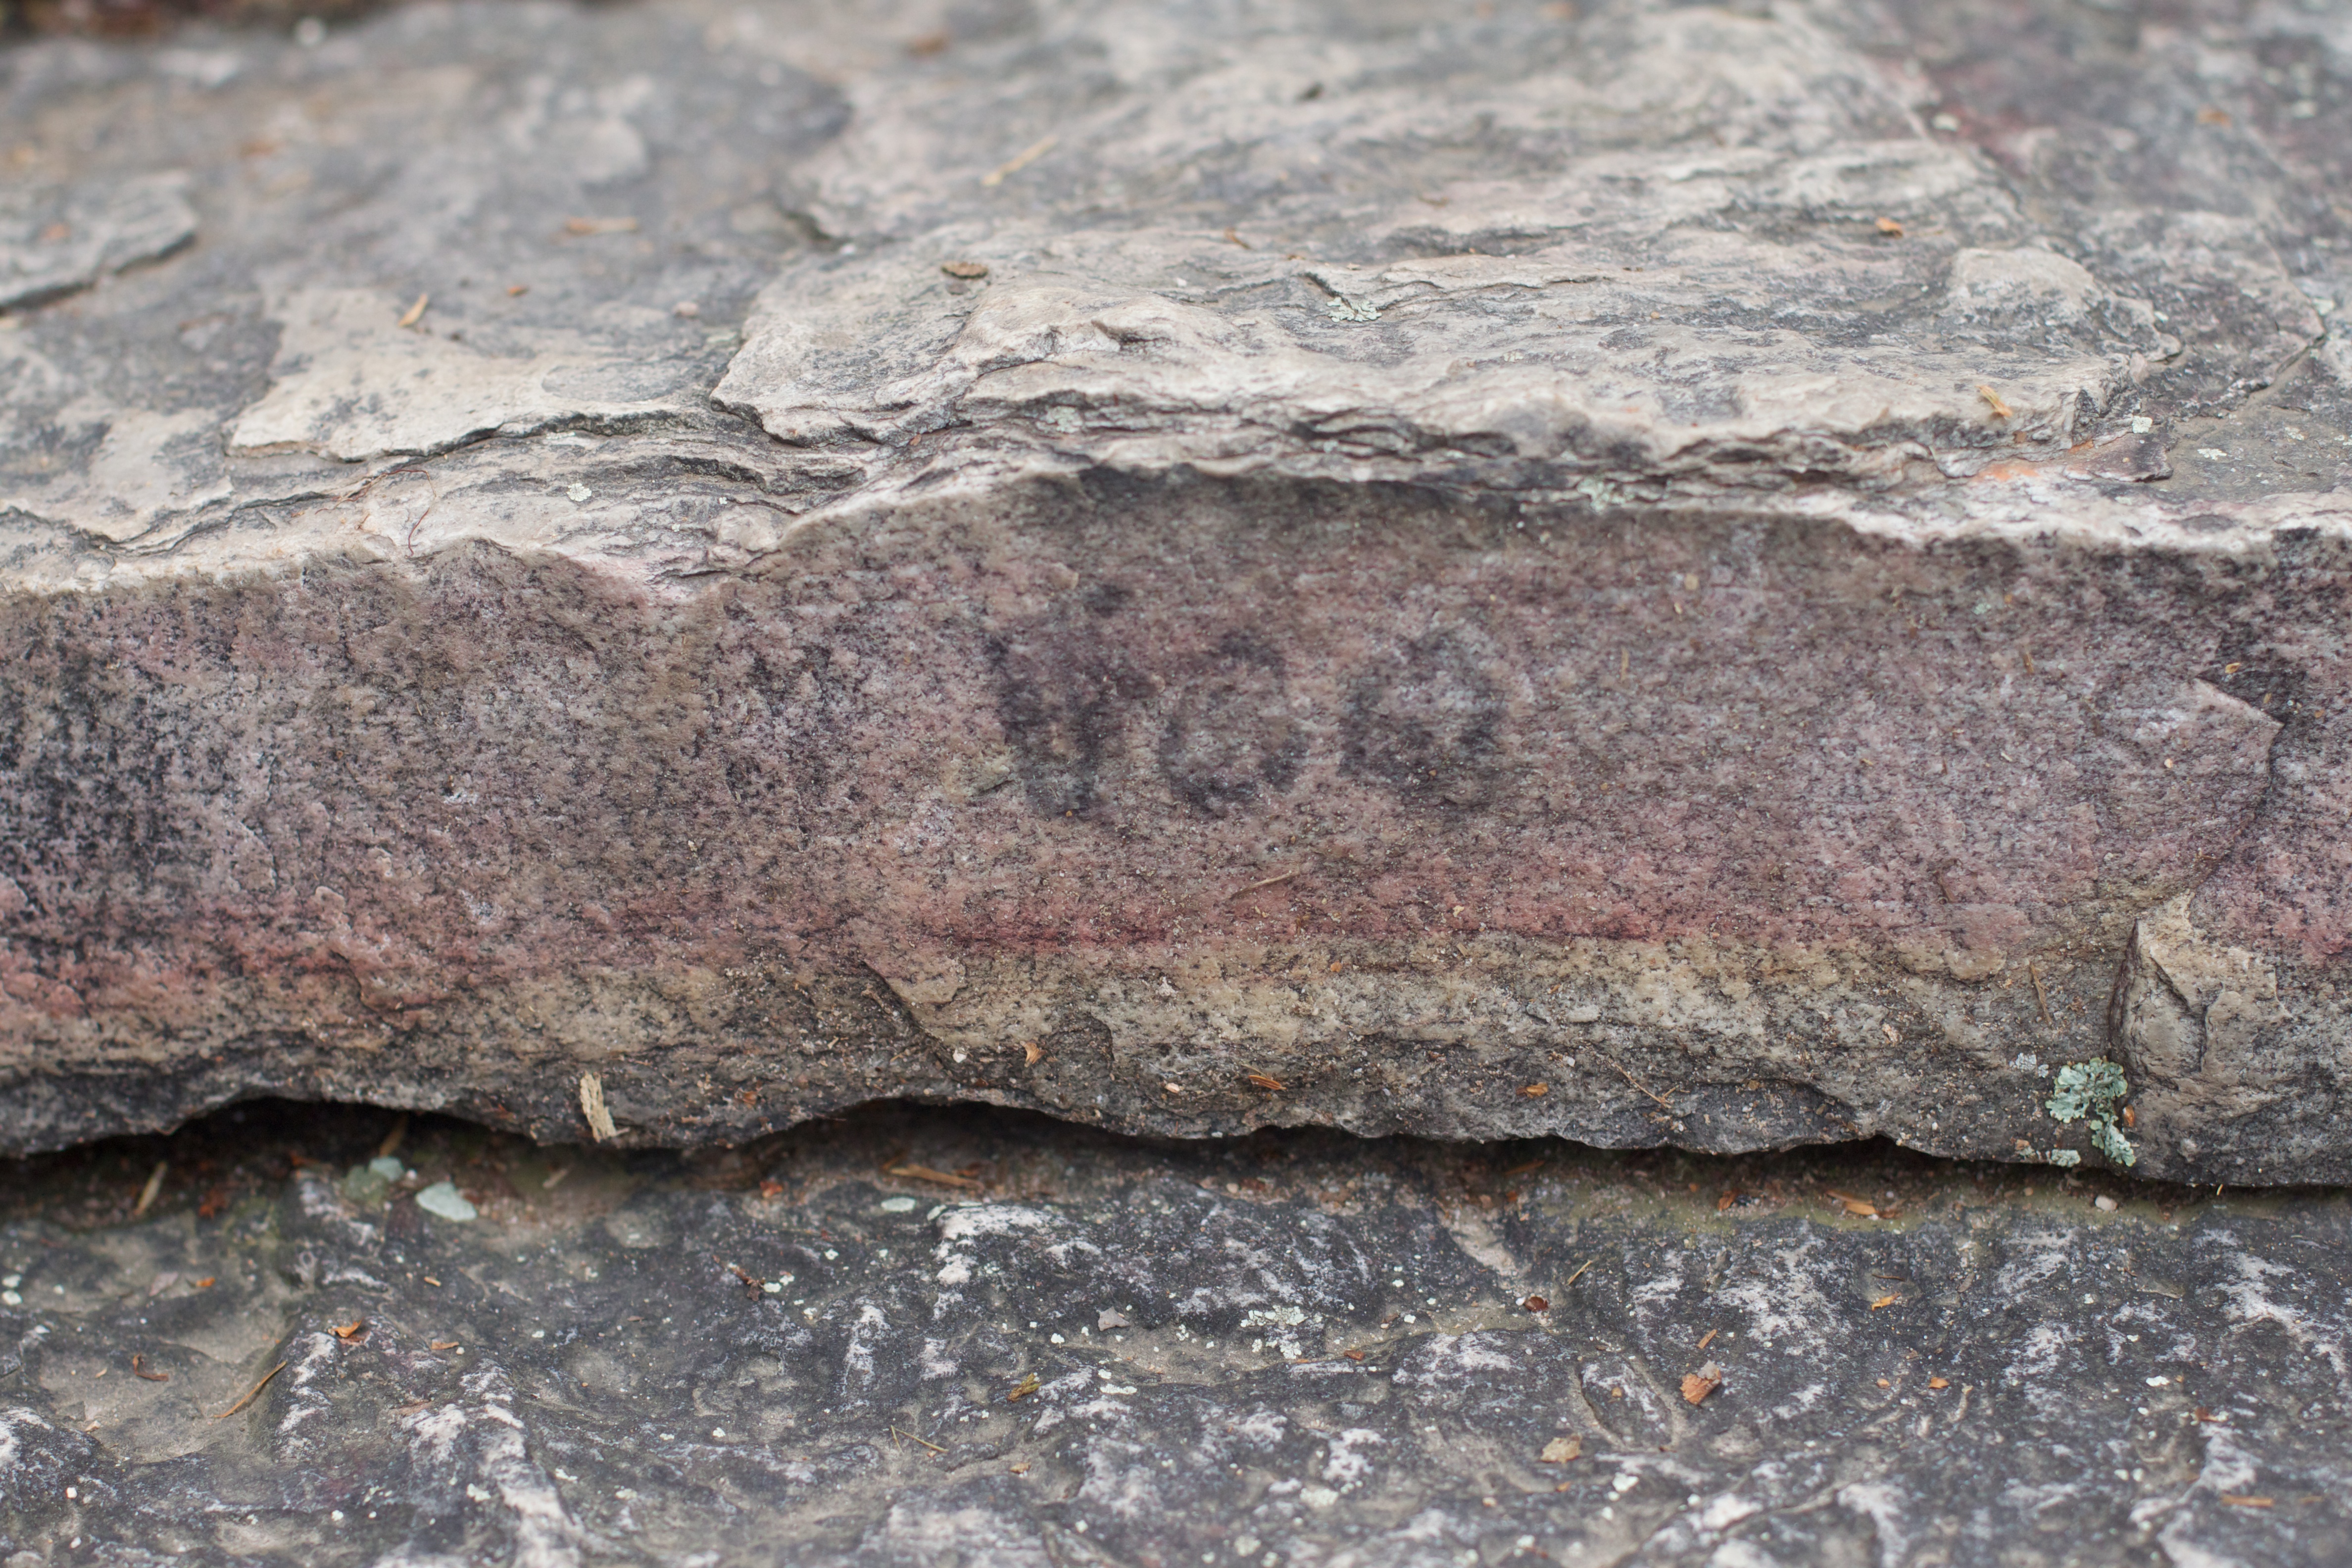
rock, wood, texture, floor, wall, soil, stone wall, brick, material, geology, bedrock, flooring